Klingon starships

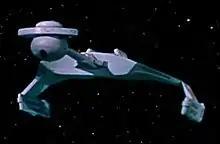
The D7-class battlecruiser was designed by Matt Jefferies to mimic the appearance of a manta ray. The vessel's basic configuration was used for all subsequent Klingon ships.

The D7-class battlecruiser is the first Klingon starship observed in the "Star Trek" franchise. The vessel was designed by Matt Jefferies to be distinctive and quickly recognized by viewers. As Jefferies wanted the D7-class to appear "threatening, even vicious", the design was modeled on a manta ray in both basic shape and color. The spread-wing primary hull, long neck and bulbous command module configuration of the D7-class became the basic blueprint for Klingon vessels in the later television series. Jefferies's original model for the D7-class now resides in the Smithsonian Institution's National Air and Space Museum, along with the original studio model for USS "Enterprise".